The Legend of Zelda: Ocarina of Time

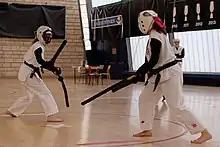
The developers were inspired by chanbara (samurai) sword techniques, as seen in this photo.

Miyamoto wanted to make a game that was cinematic yet distinguished from films. Takumi Kawagoe, who creates cutscenes for Nintendo, said that his priority was to have the player feel in control of the action. To promote this instantaneous continuity of cinematic gameplay, the cutscenes in "Ocarina of Time" are completely generated with real-time computing on the Nintendo 64 and do not use prerendered full-motion video. Miyamoto's vision required this real-time architecture for the total of more than 90 minutes of cutscenes, regardless of whether the console had a vast medium like CD-ROM on which to store prerendered versions. Toru Osawa created the story based on an idea by Miyamoto and Yoshiaki Koizumi. He was supported by "A Link to the Past" and "Link's Awakening" script writer Kensuke Tanabe. Miyamoto said the real-time rendering engine allowed his small team of 3 to 7 cinematic developers to rapidly adjust the storyline and to focus on developing additional gameplay elements even up to the final few months of development, instead of waiting on a repeated prerendering process.